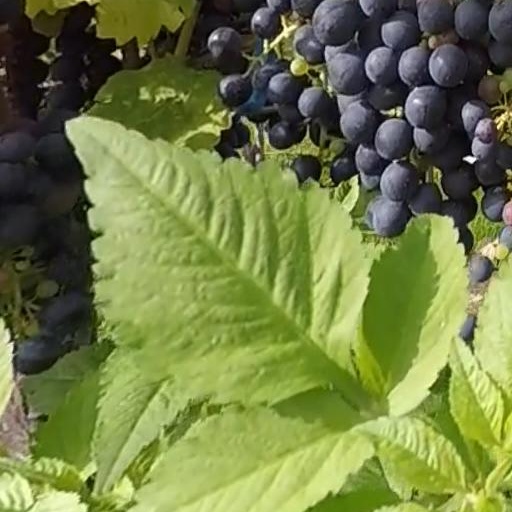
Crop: grape